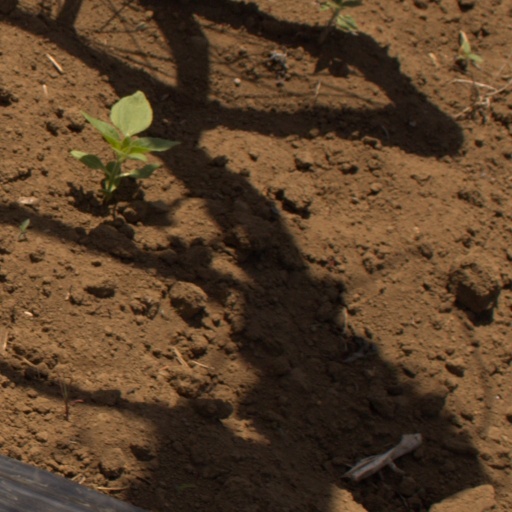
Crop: Jerusalem artichoke